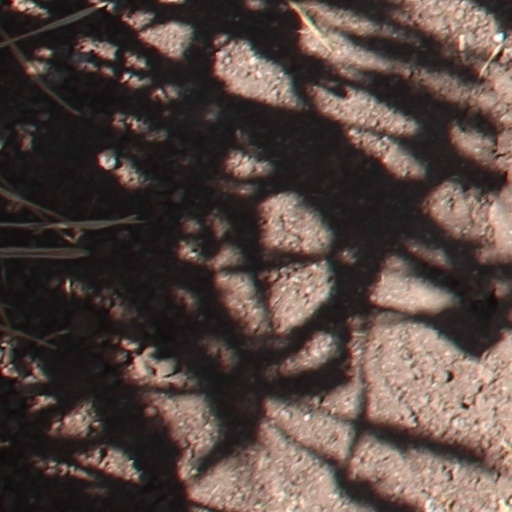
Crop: wheat